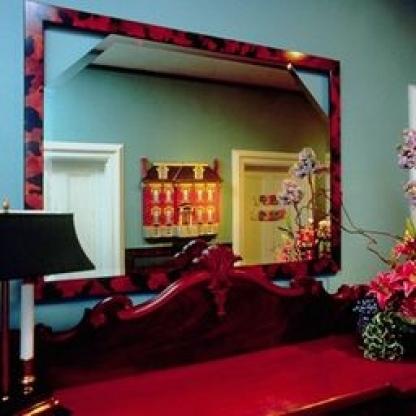
Scene: Indoor